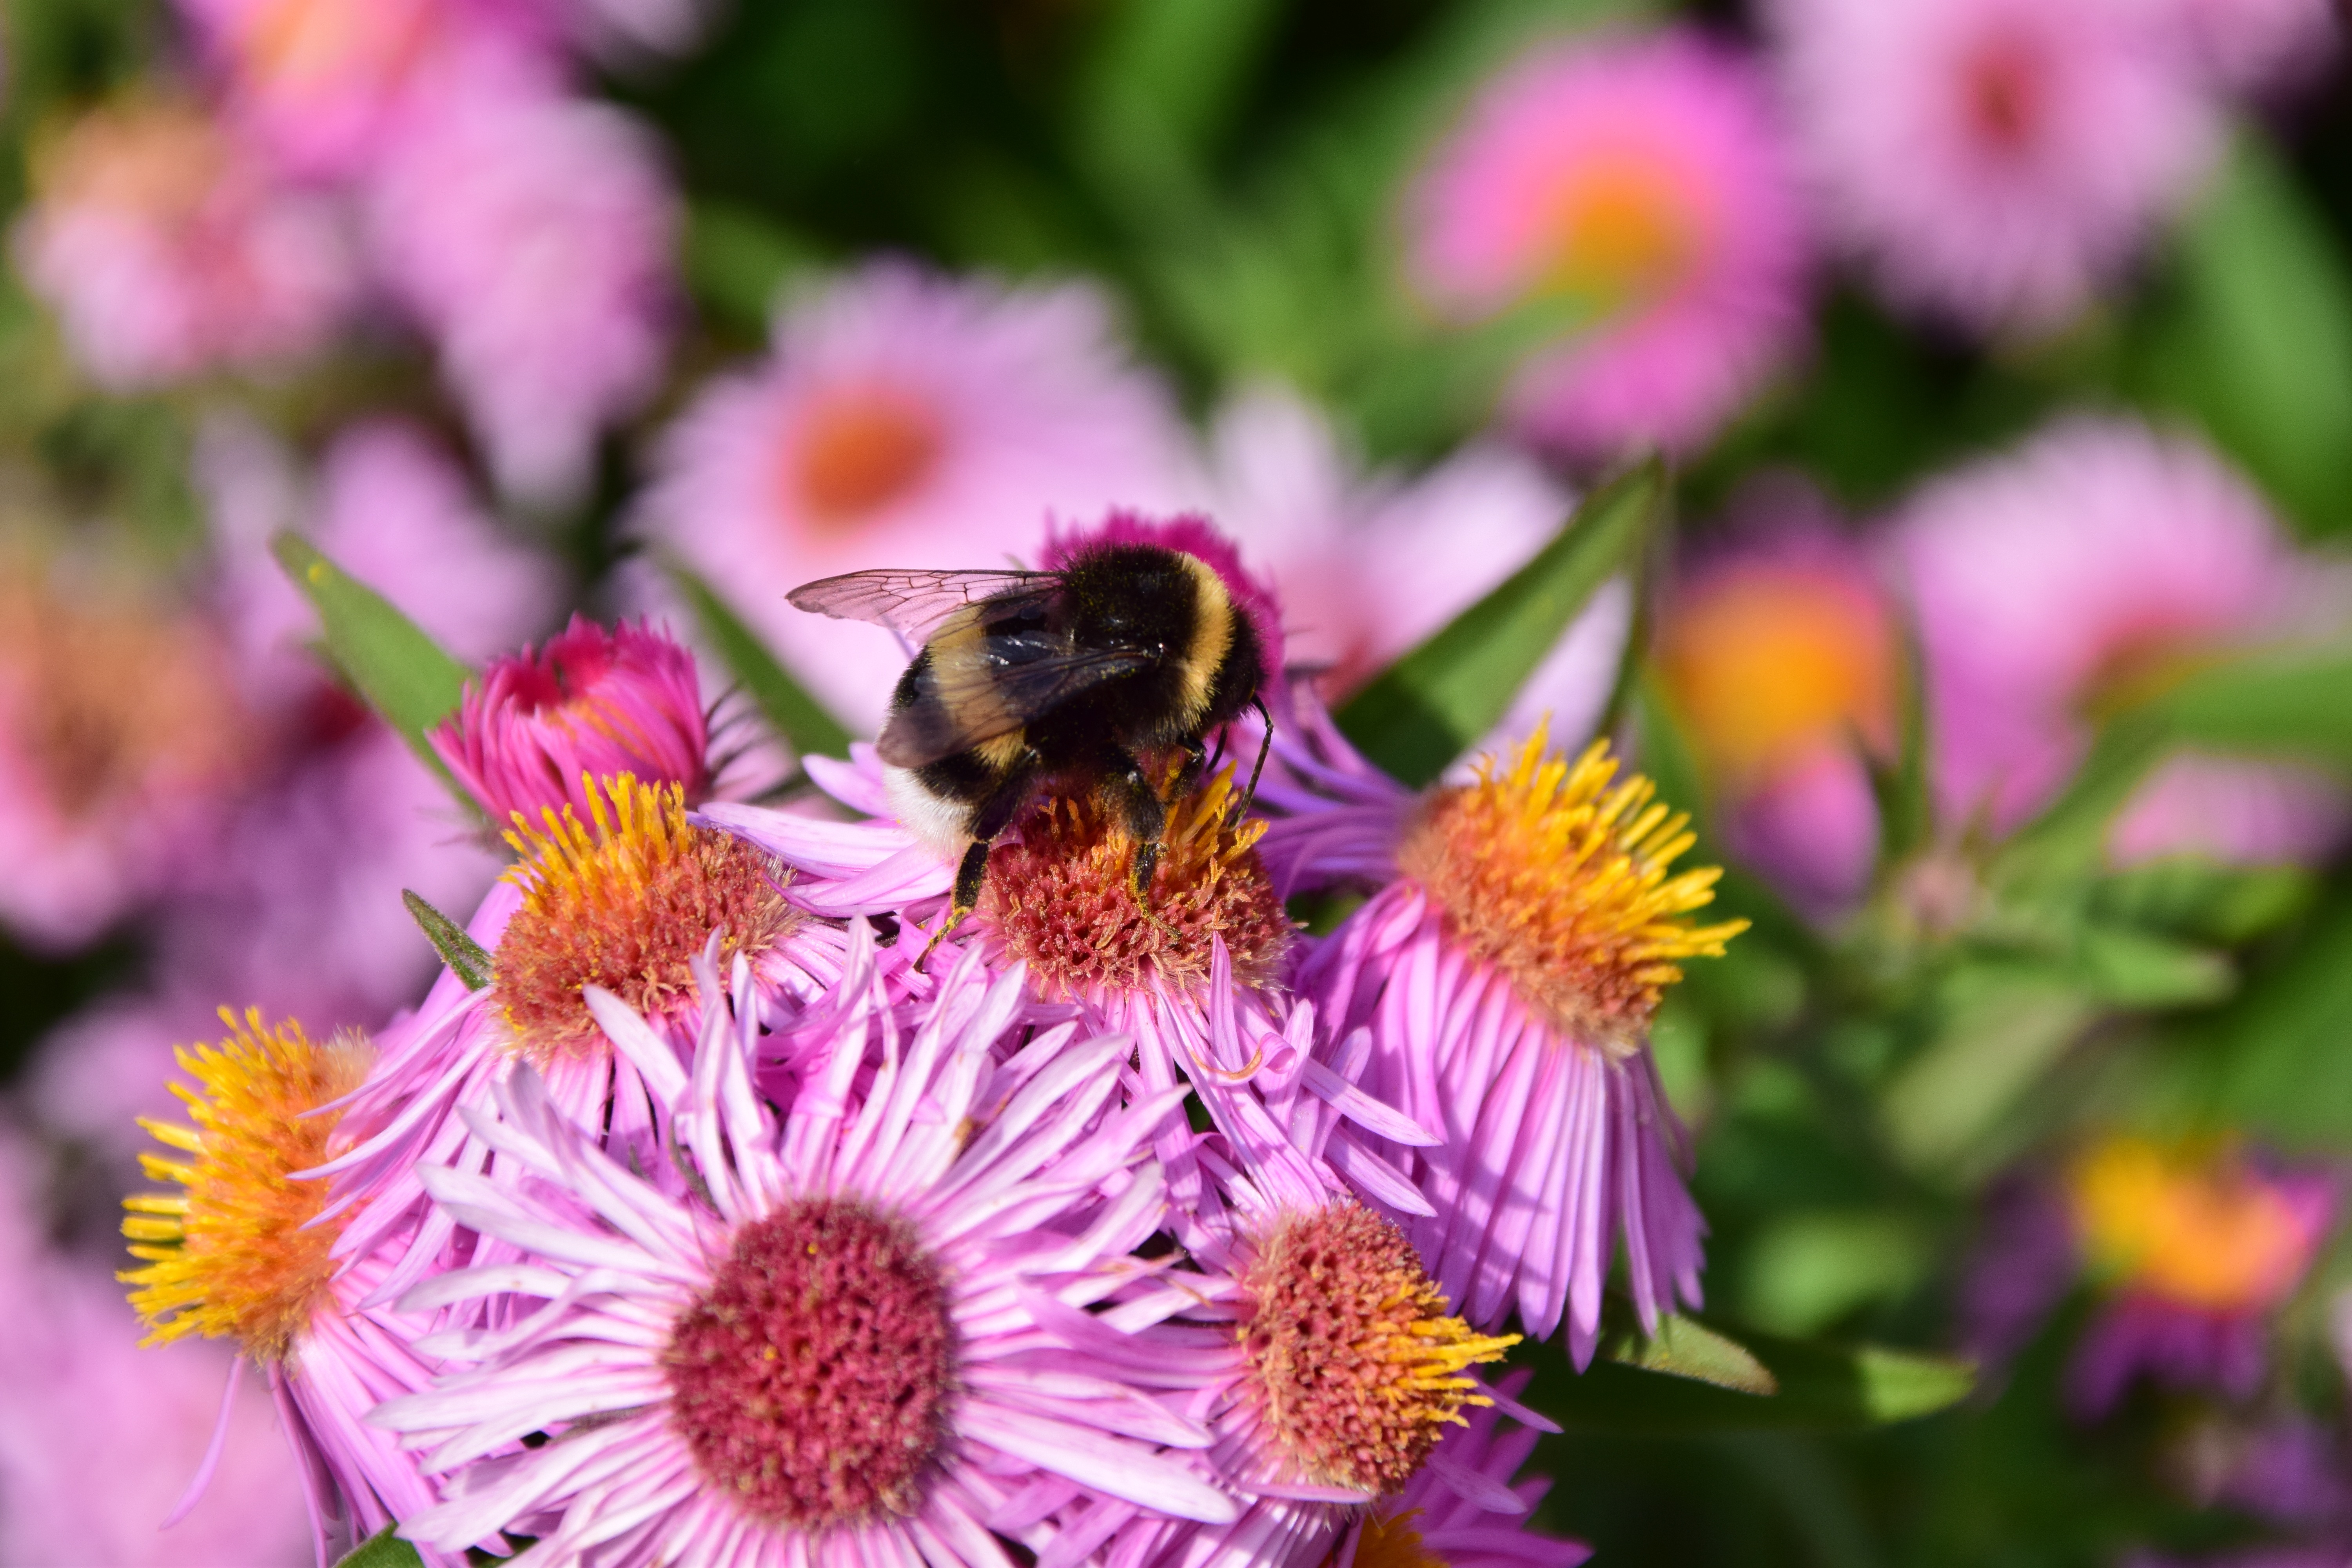
nature, blossom, plant, flower, purple, petal, bloom, summer, pollen, food, insect, botany, garden, close, flora, fauna, invertebrate, wildflower, aster, bee, bumblebee, hummel, late summer, nectar, macro photography, flowering plant, honey bee, daisy family, annual plant, land plant, membrane winged insect